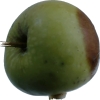
Label: Apple 12